Transport in Addis Ababa

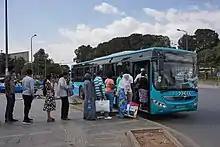
People in queue to enter a bus in 2018

Minibus taxi transport is one of the most public transport in Addis Ababa, which has greater modal transport. Public transportation modes include, Anbessa bus, minibus taxis, Star Alliance bus, Higer minibus and salon taxi. High capacity of bus consisted of nominal 100 passengers, and minibuses carry up to 12 passengers. Anbessa had operated 530 buses. According to the Ethiopian Road Transport Authority, buses provide 40% and taxis 60% of public transport as of 2005.